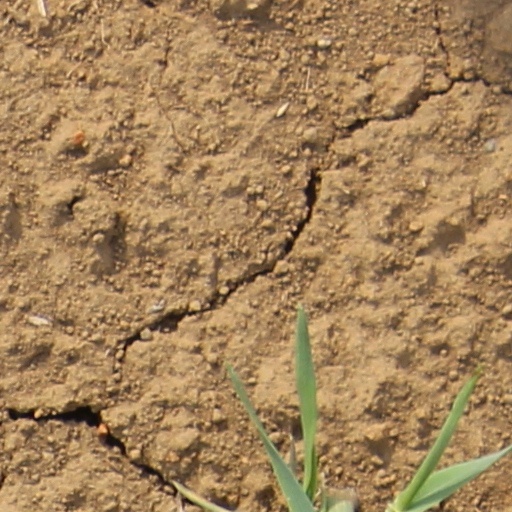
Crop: wheat